Philip Maud

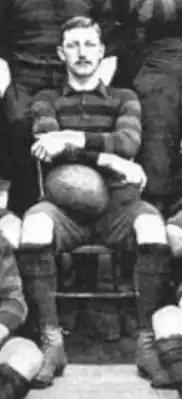
With Blackheath F.C. in 1895

Brigadier General Philip Maud CMG, CBE (8 August 1870 – 28 February 1947) was an English officer of the British Army, who is most notable for setting the "Maud Line", an imaginary border in Kenya, which set the original position of the disputed Ilemi Triangle. Maud is also celebrated in the field of rugby union playing international rugby for England, and in the 1890/91 season became one of the original members of the Barbarians Football Club.